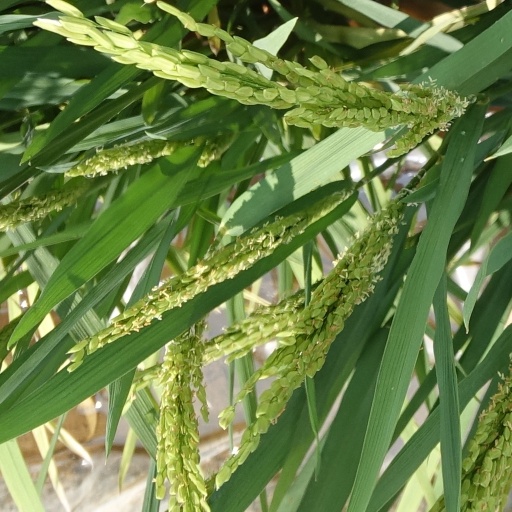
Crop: rice